Russo-Circassian War

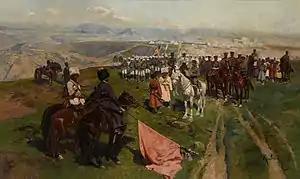
Announcement of the end of the war by Grand Duke Mikhail Nikolaevich

According to Ivan Drozdov, the Russian army generally preferred to indiscriminately destroy areas where Circassians resided. In September 1862, after attacking a Circassian village and seeing some of its inhabitants flee into the forest, General Yevdokimov continuously bombarded the forest for six hours and ordered his men to kill every living thing; he then set the forest on fire to ensure no survivors remained. Drozdov reported to have overheard Circassian men taking vows to sacrifice themselves to the cannons to allow their family and rest of their villages to escape, and later received reports of groups of Circassians doing so.